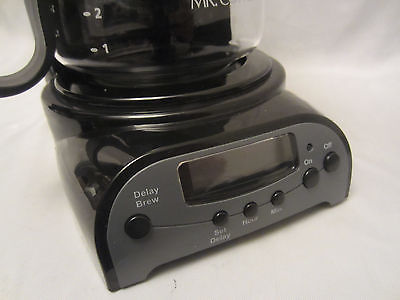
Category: coffee maker